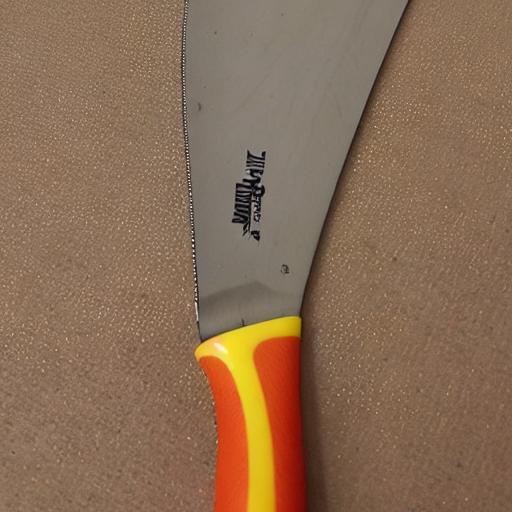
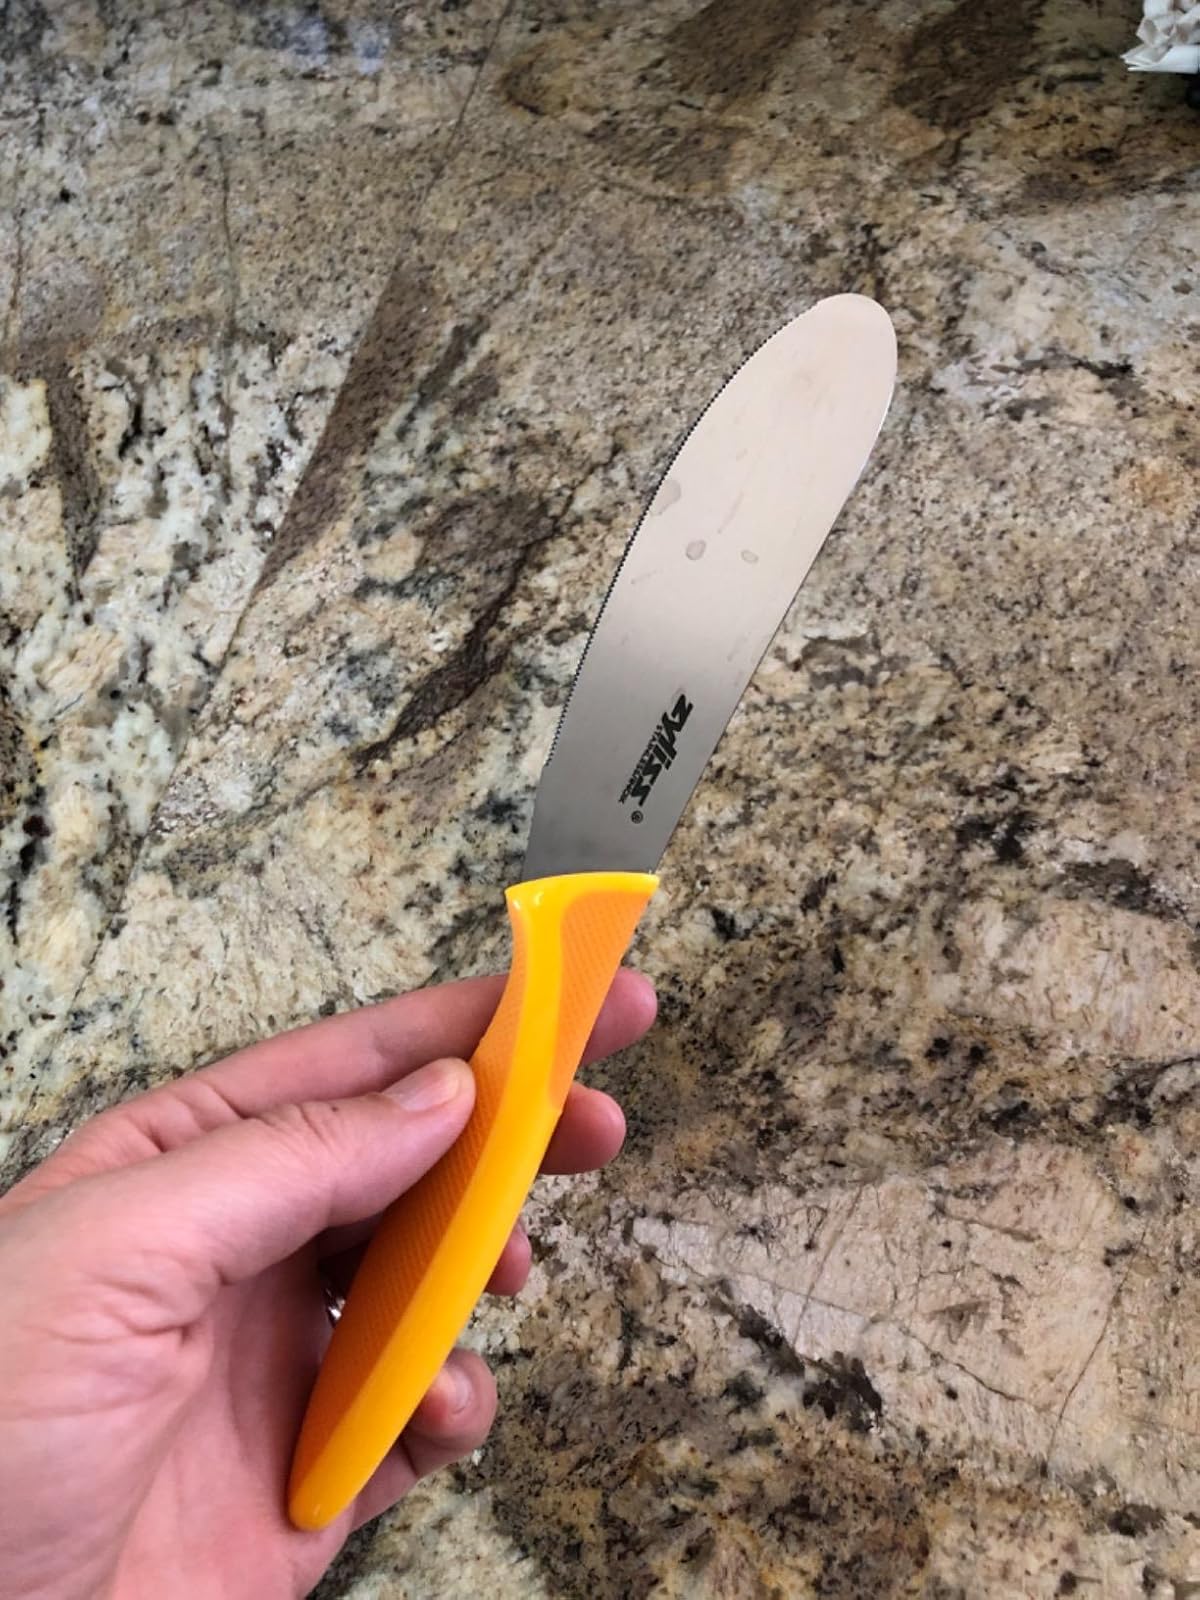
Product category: items_knife
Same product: no